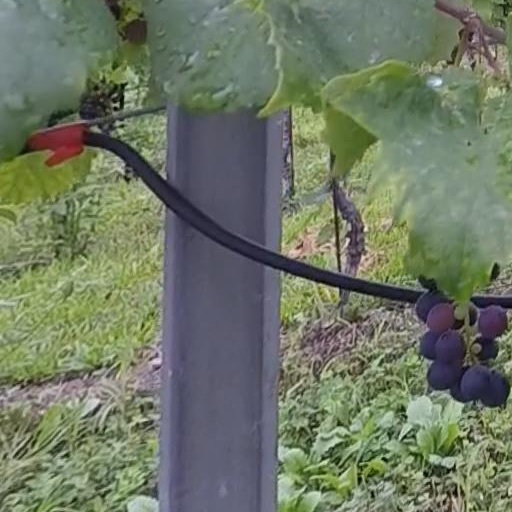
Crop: grape